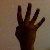
The image shows a hand gesture representing the number 4 in Indian Sign Language.